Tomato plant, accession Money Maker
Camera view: tilt-top (135 deg); turntable rotation: 270 degrees
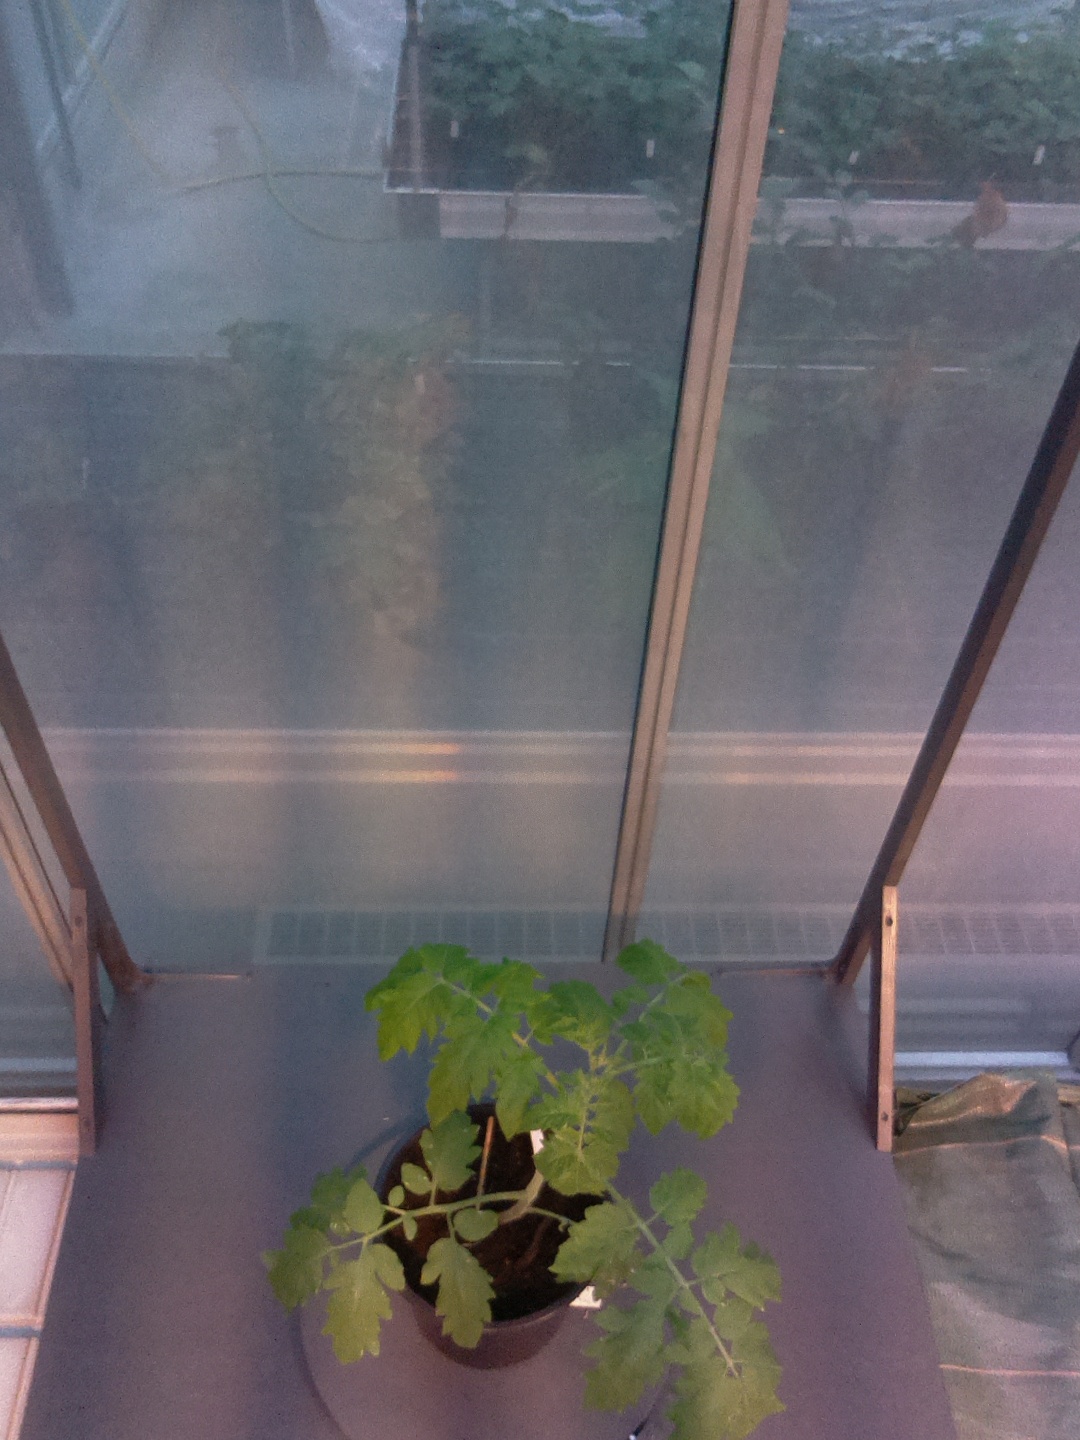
BBCH growth stage 14: 8 of true leaves visible